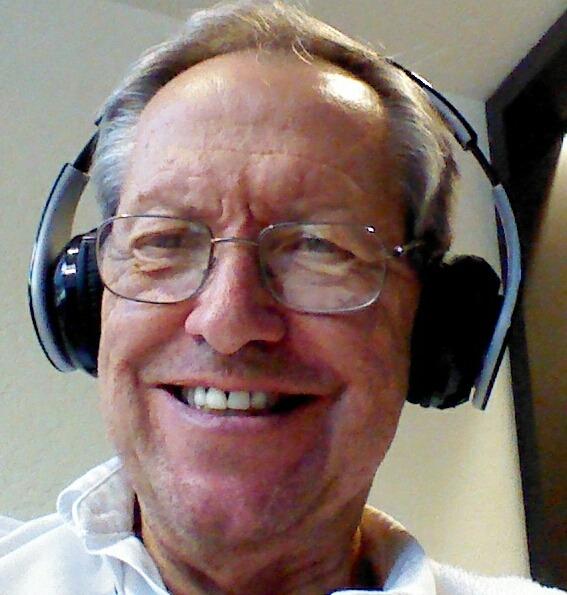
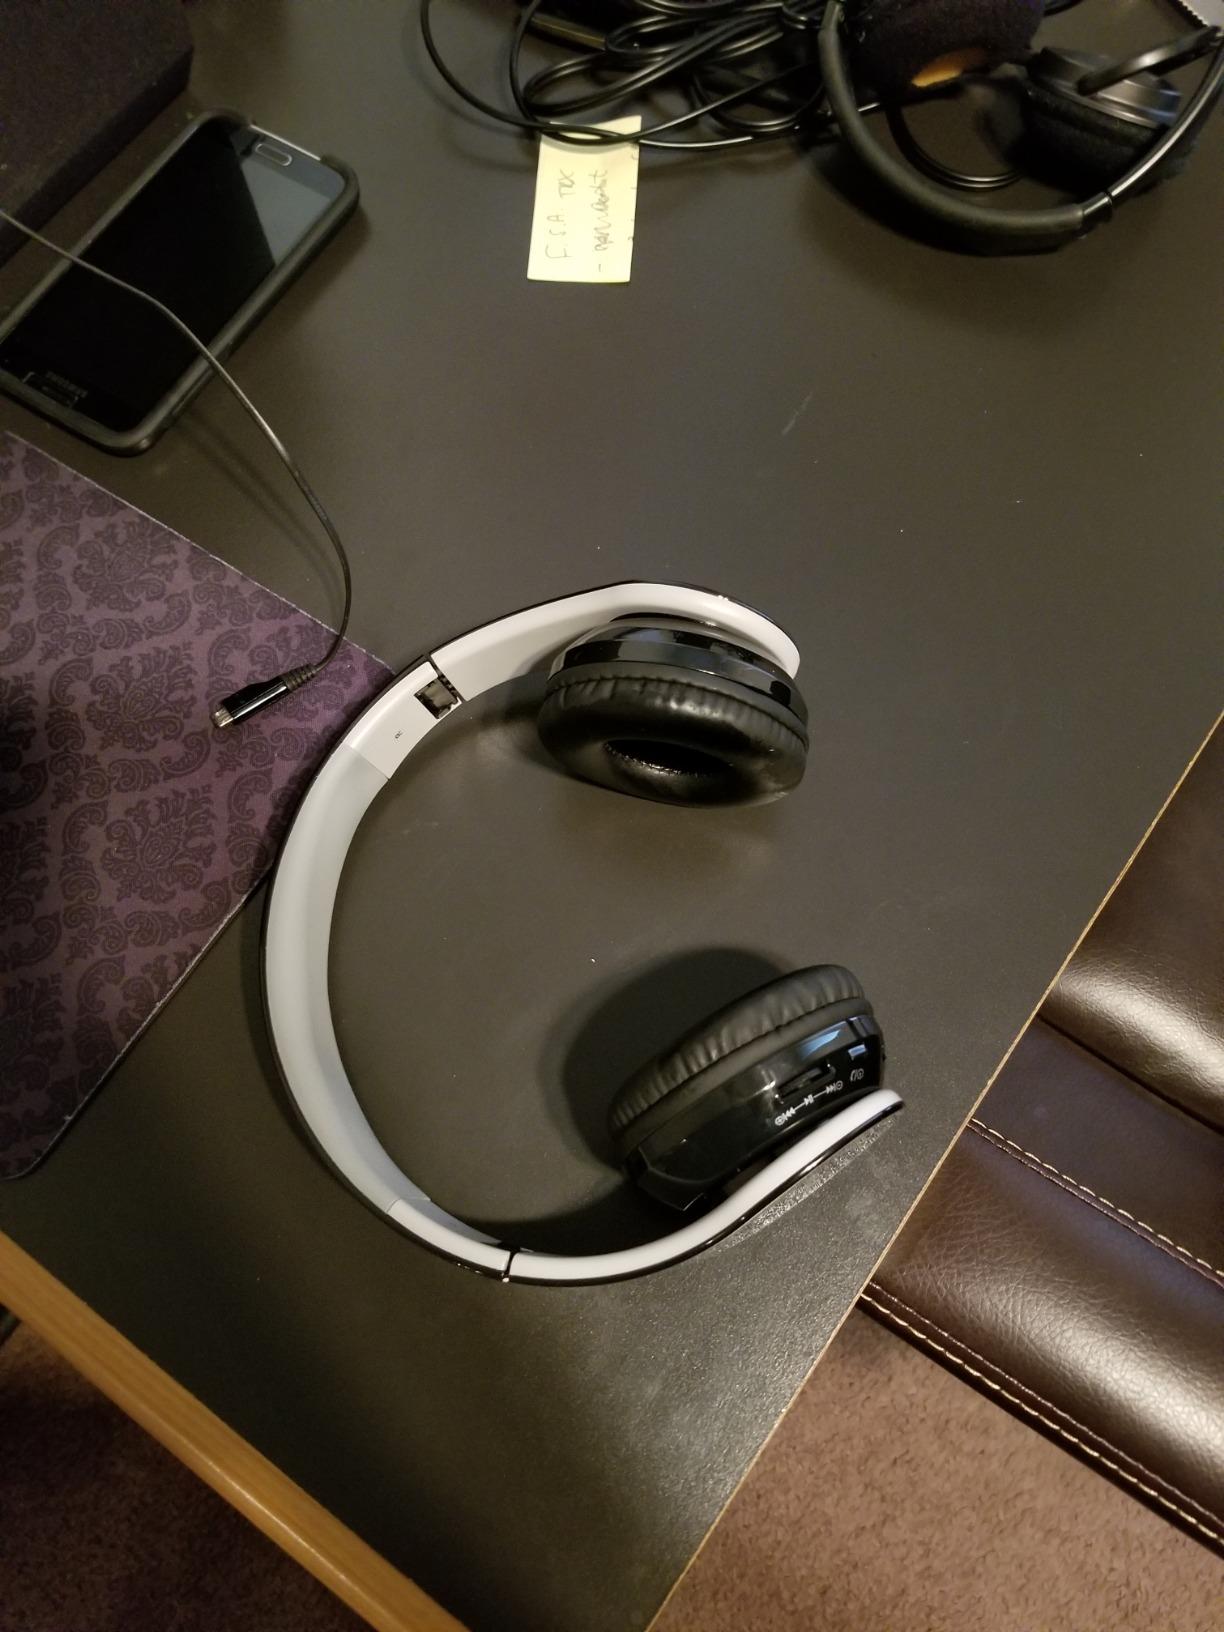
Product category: headphones
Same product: yes